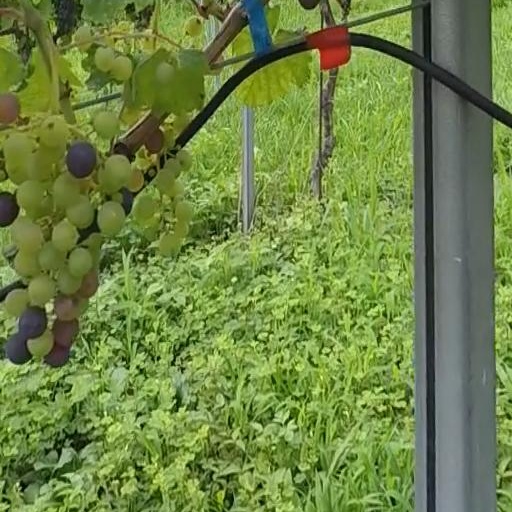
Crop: grape